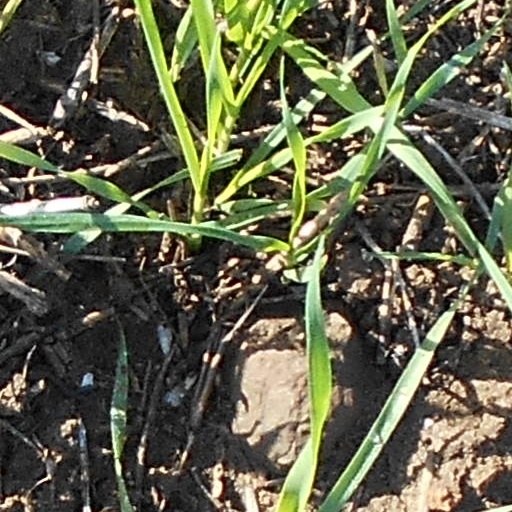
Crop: wheat